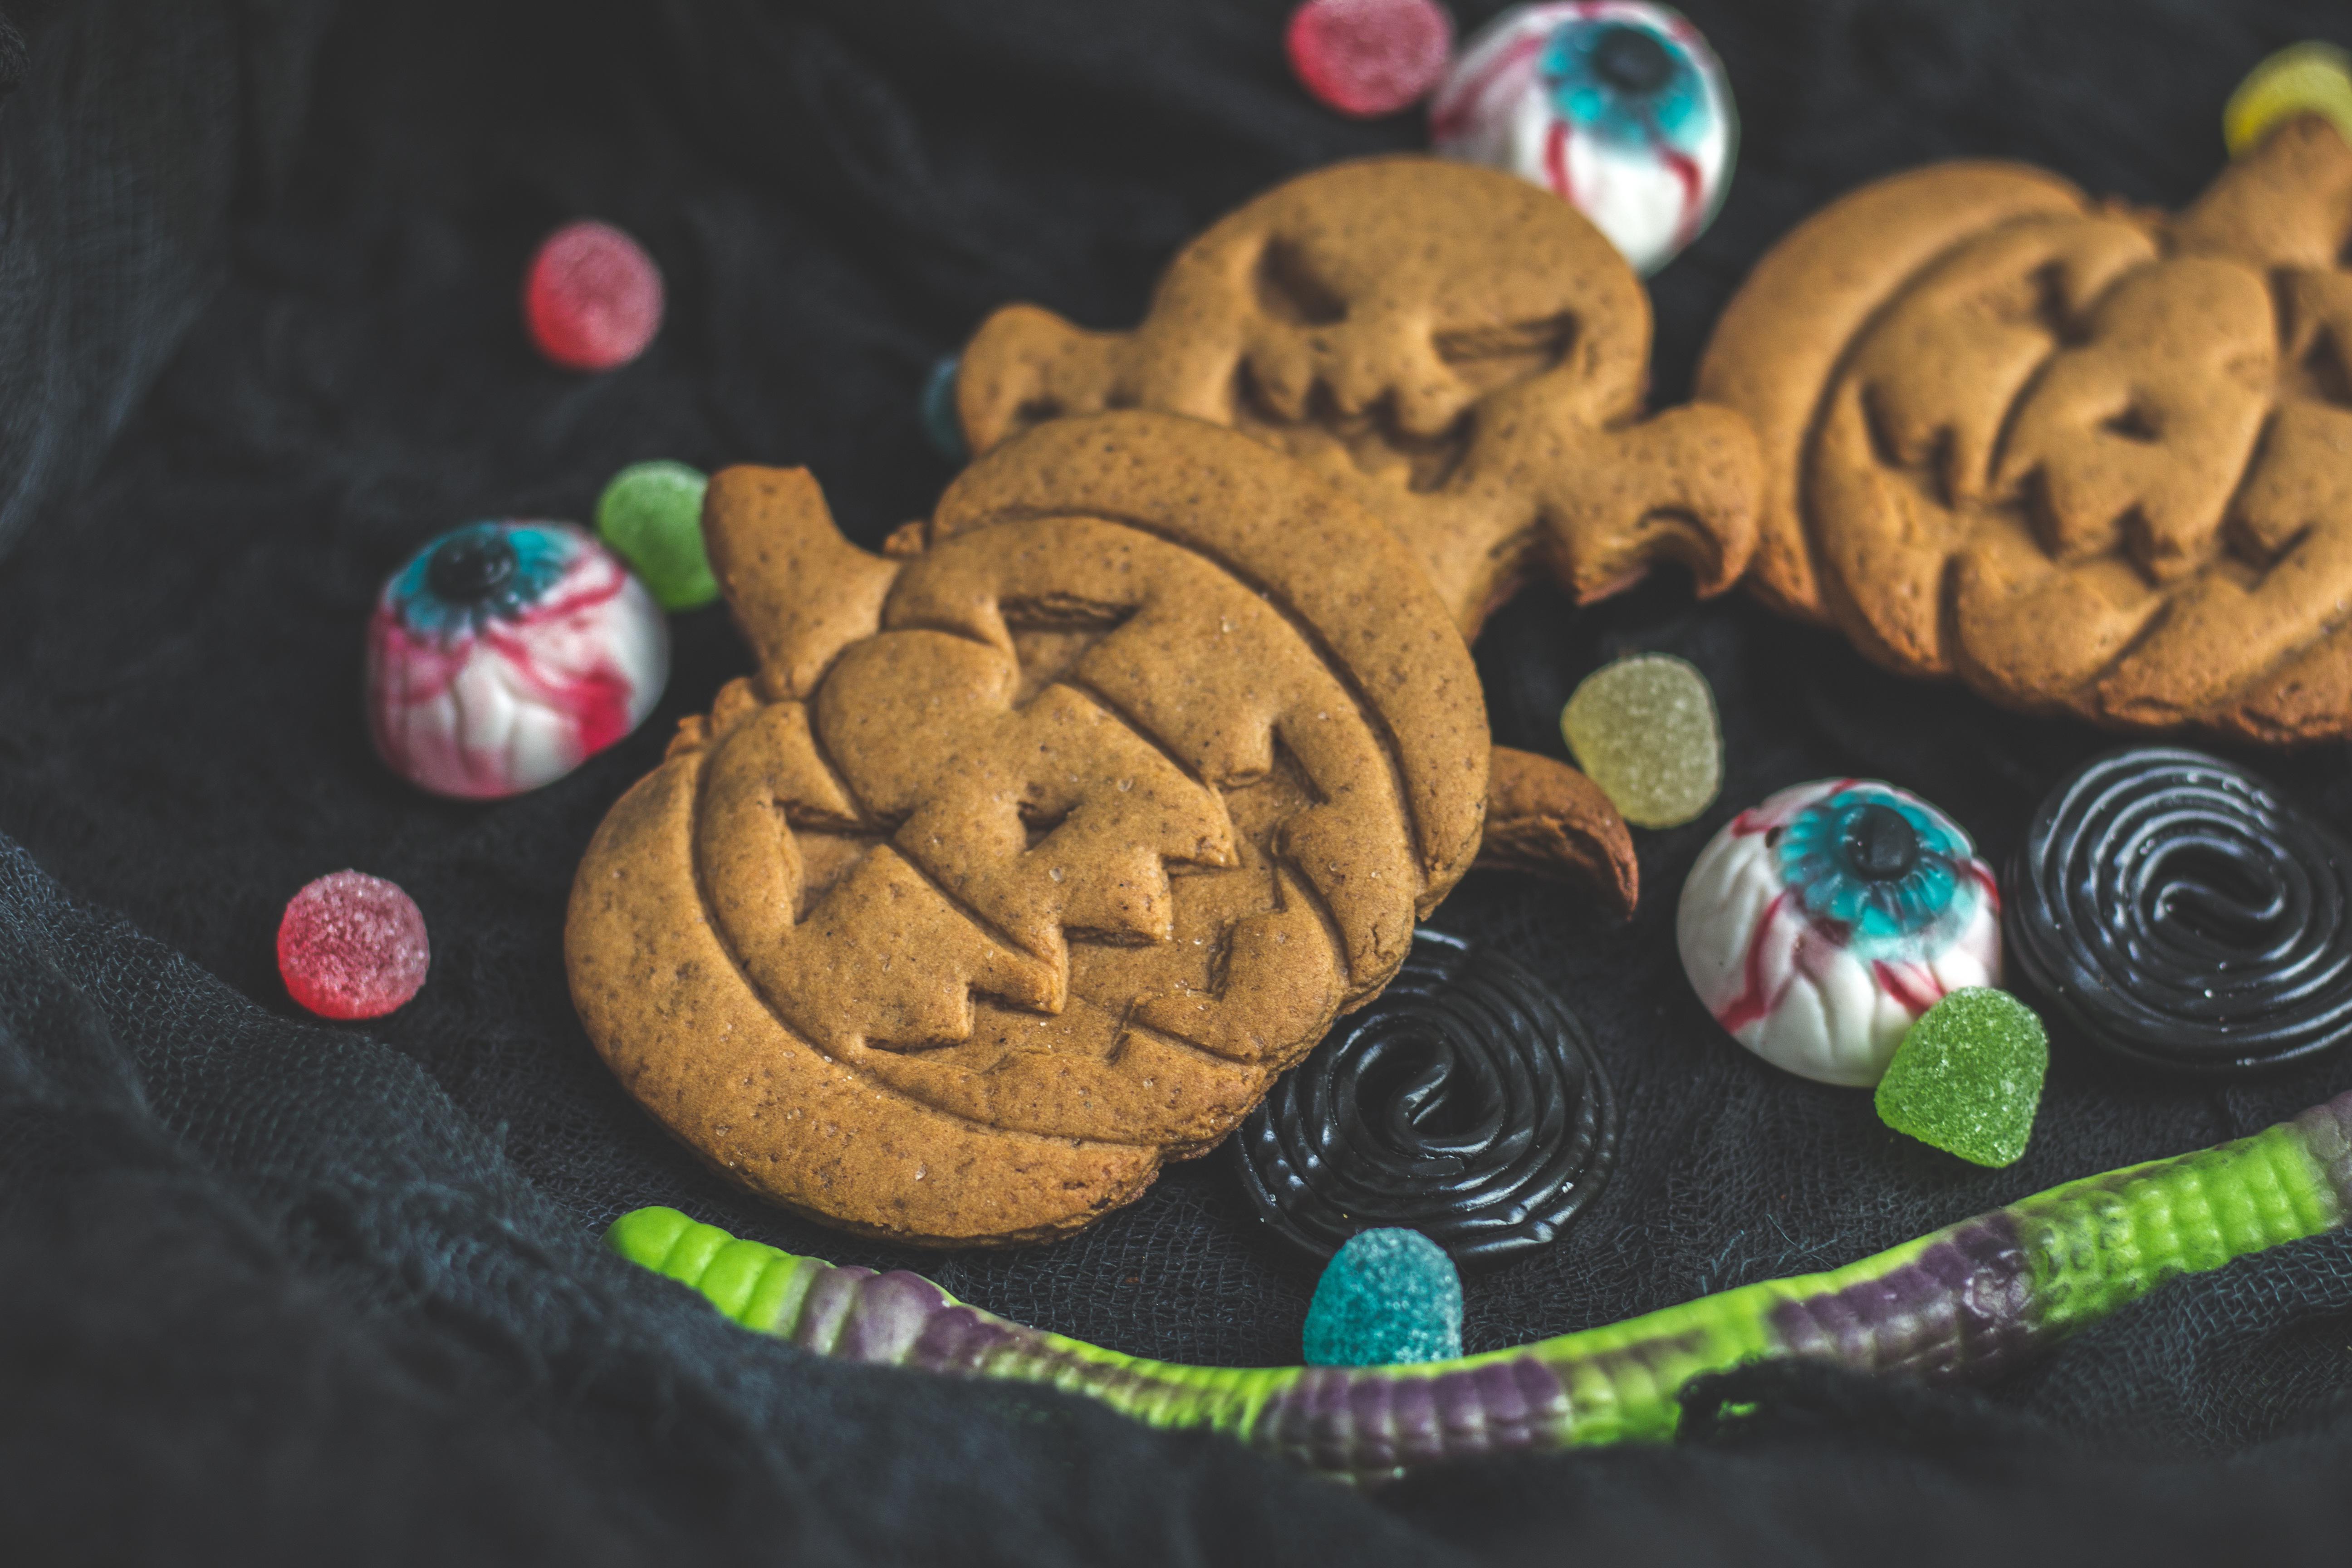
cookies, gingerbread, pumpkin, halloween, food, green, baked goods, cuisine, ingredient, wood, finger food, sweetness, dessert, baking, biscuit, event, cookies and crackers, circle, cookie, electric blue, button, icing, bredele, fashion accessory, wool, recipe, snack, art, pattern, junk food, confectionery, thread, still life photography, toy, woolen, home accessories, craft, fondant